Greenwich Pizza

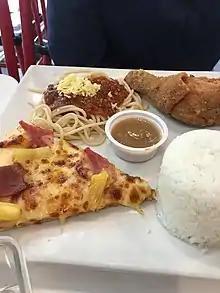
Greenwich Pizza's servings

Greenwich Pizza started in 1971 as a small store at Greenhills Shopping Center in San Juan, Rizal (now part of Metro Manila). The name "Greenwich" is in tribute to its founder Cressida Tueres's first customers, which were students from the private school La Salle Green Hills that has green as its school color.